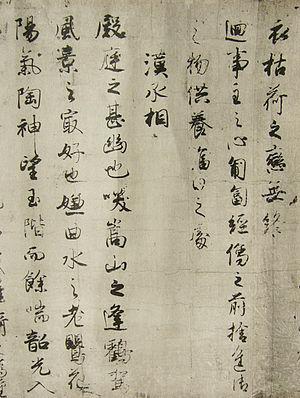
Le terme « Trésor national » est utilisé depuis 1897 pour désigner les biens culturels importants du Japon,
Fujiwara no Yukinari, est un calligraphe japonais de l'époque de Heian. Ses prouesses dans son art le font nommer un des exceptionnels sanseki 三跡 « trois traces », avec Ono no Michikaze et Fujiwara no Sukemasa.
Le Honnō-ji est un temple bouddhiste de la secte Nichiren situé à Kyoto au Japon. Son honzon est le mandara-honzon du daimoku.